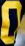
Number: 0